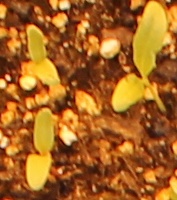
Label: Sugar beet